Baron Ignaz von Plener

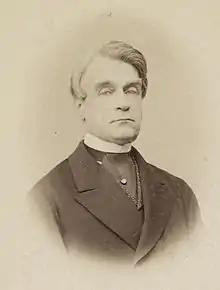
Baron Ignaz von Plener

Baron Ignaz von Plener (21 May 1810 – 17 February 1908) was an Austrian statesman. He served as Minister-President of Austria.